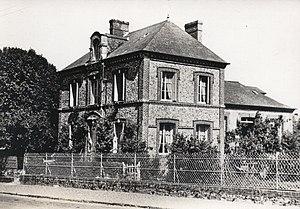
La mairie et l'ancienne école des garçons du Bourg-Dun.
Le Bourg-Dun est une commune française située dans le département de la Seine-Maritime en région Normandie.